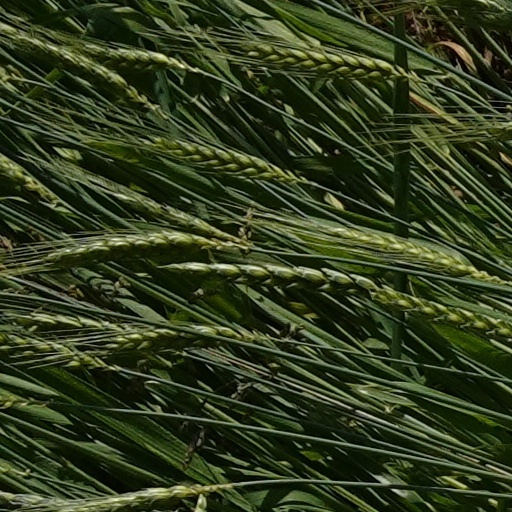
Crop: wheat